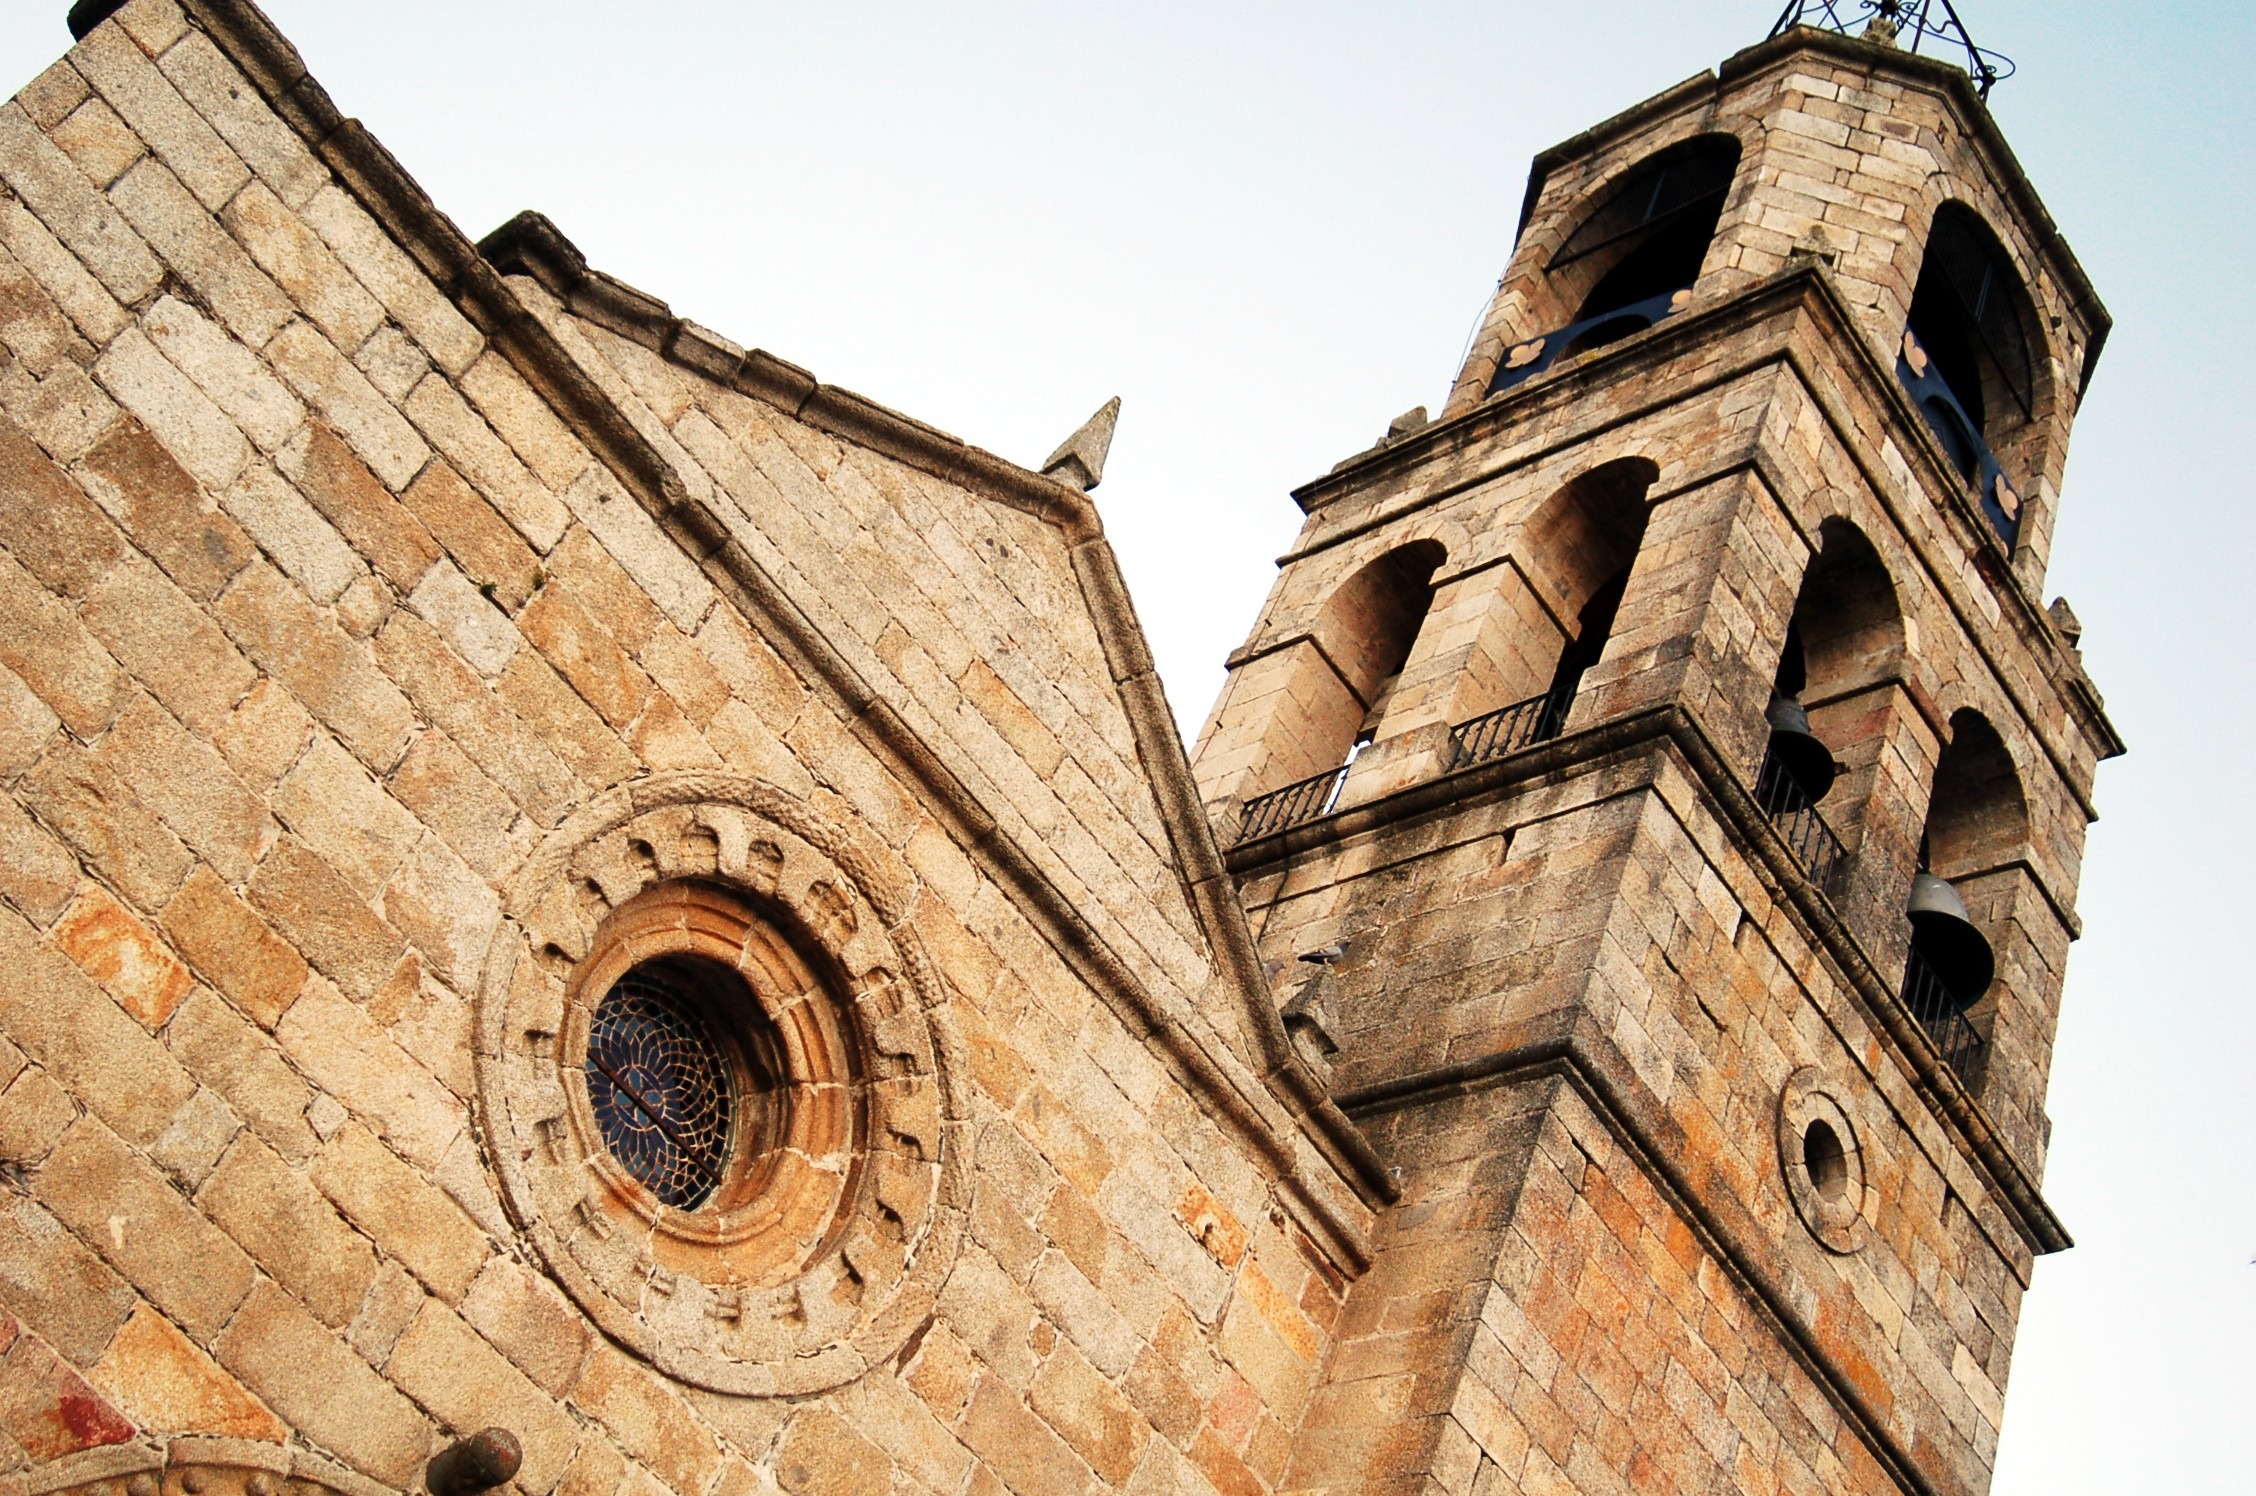
rock, architecture, structure, wood, building, old, stone, construction, tower, facade, church, cathedral, chapel, old building, place of worship, bell tower, old town, art, temple, ruins, monastery, castilla, history, middle ages, rosette, puebla de sanabria, ancient history